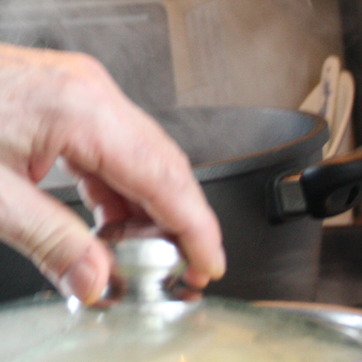
Material: skin